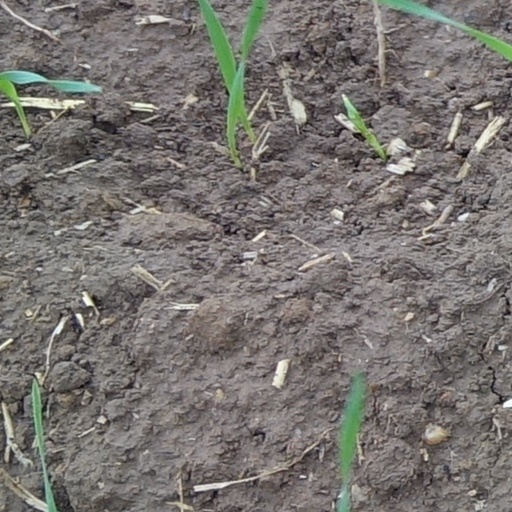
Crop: wheat